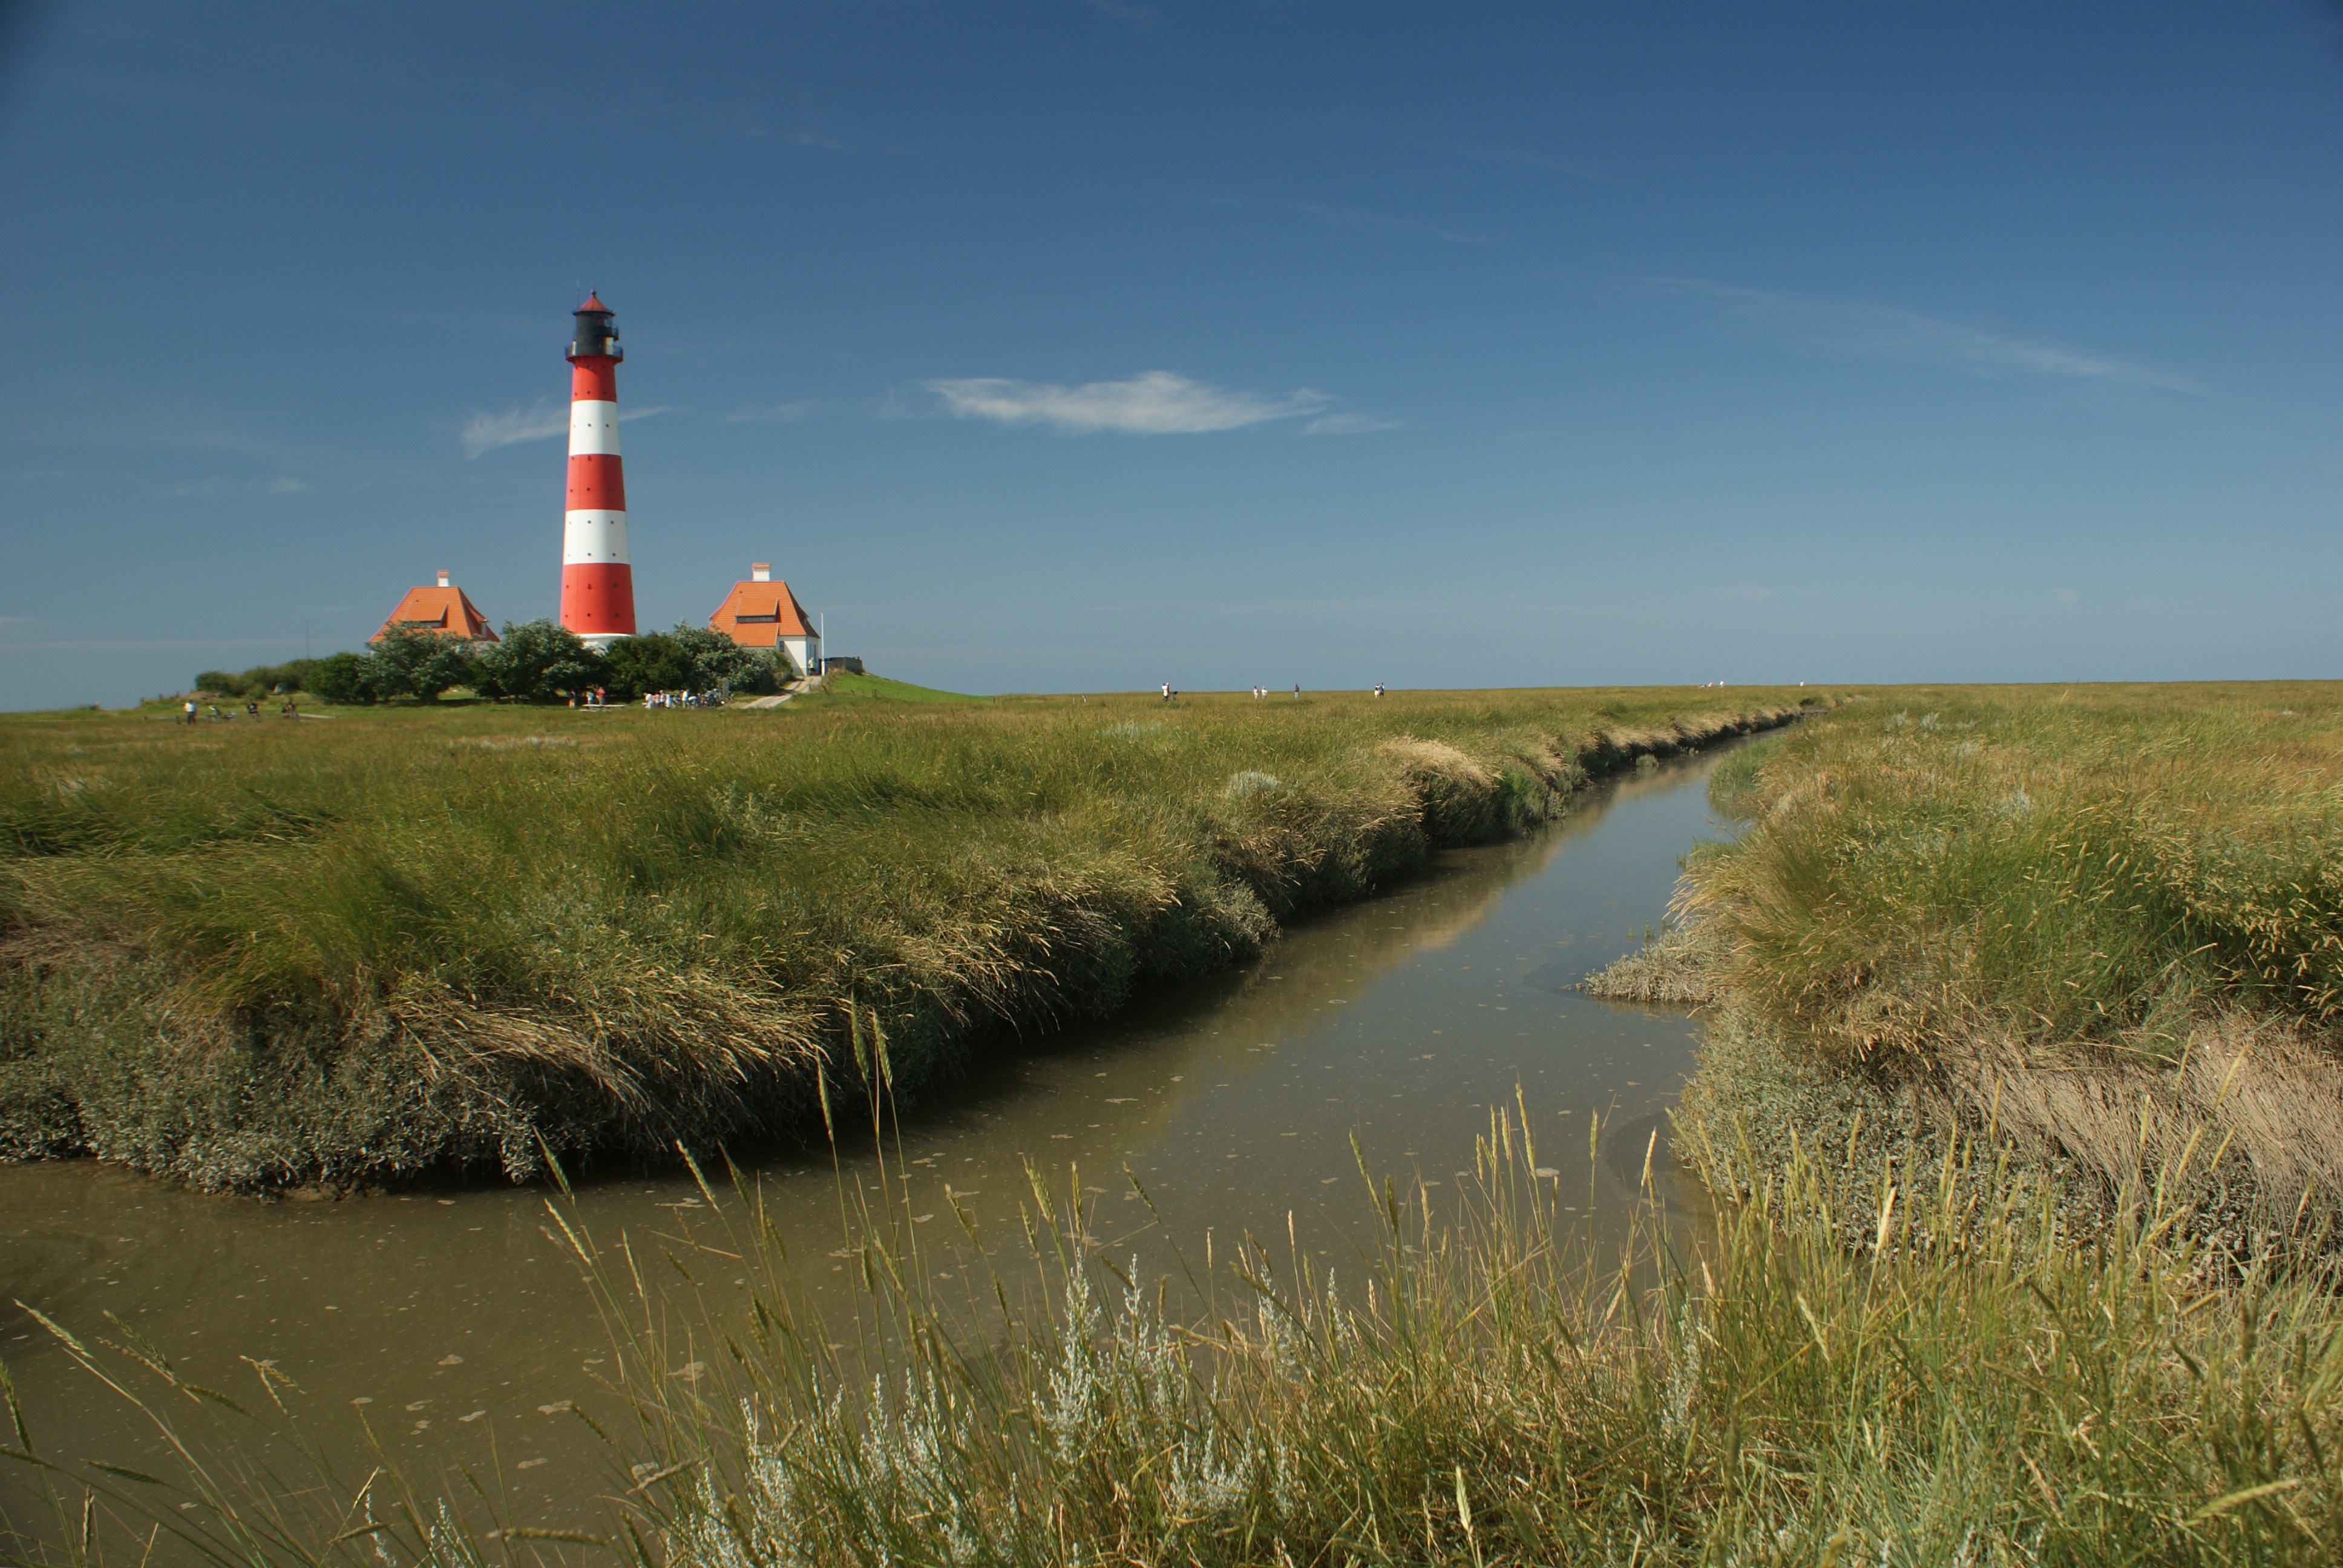
sea, coast, marsh, lighthouse, prairie, shore, tower, national park, waterway, wetland, north sea, daymark, nordfriesland, westerhever, intertidal zone, natural environment